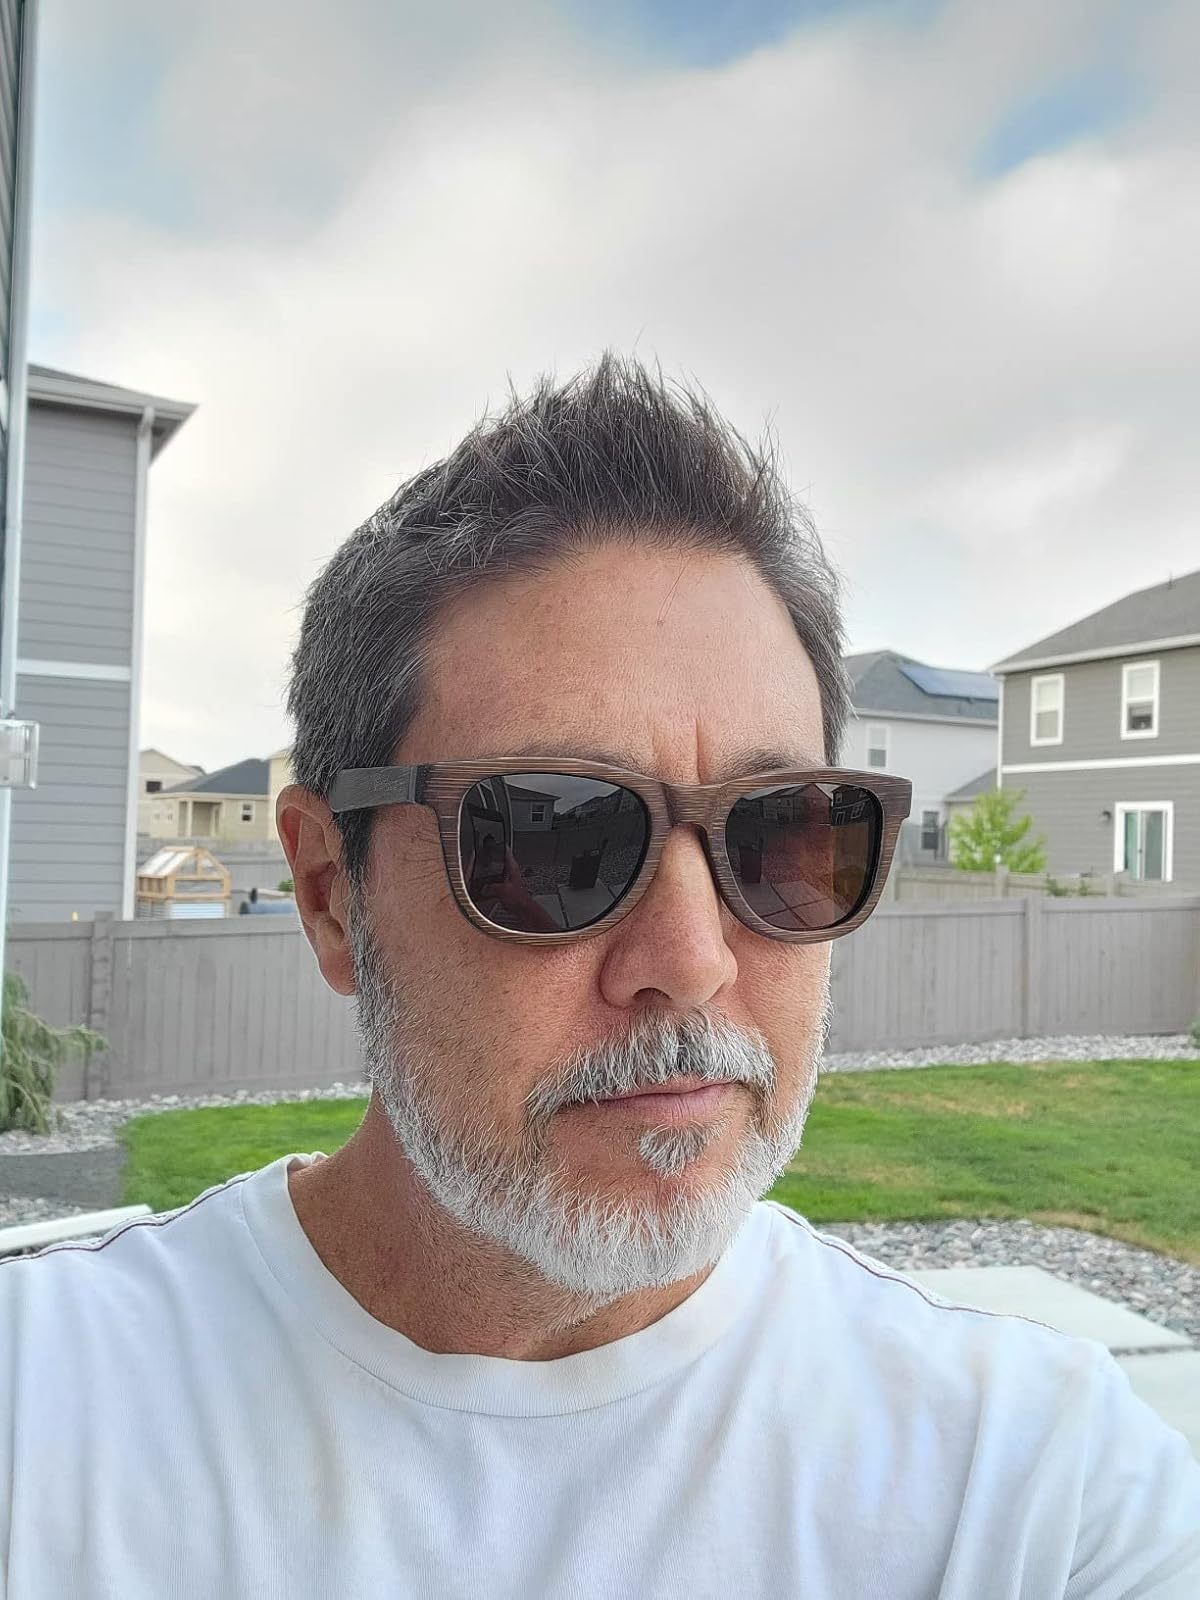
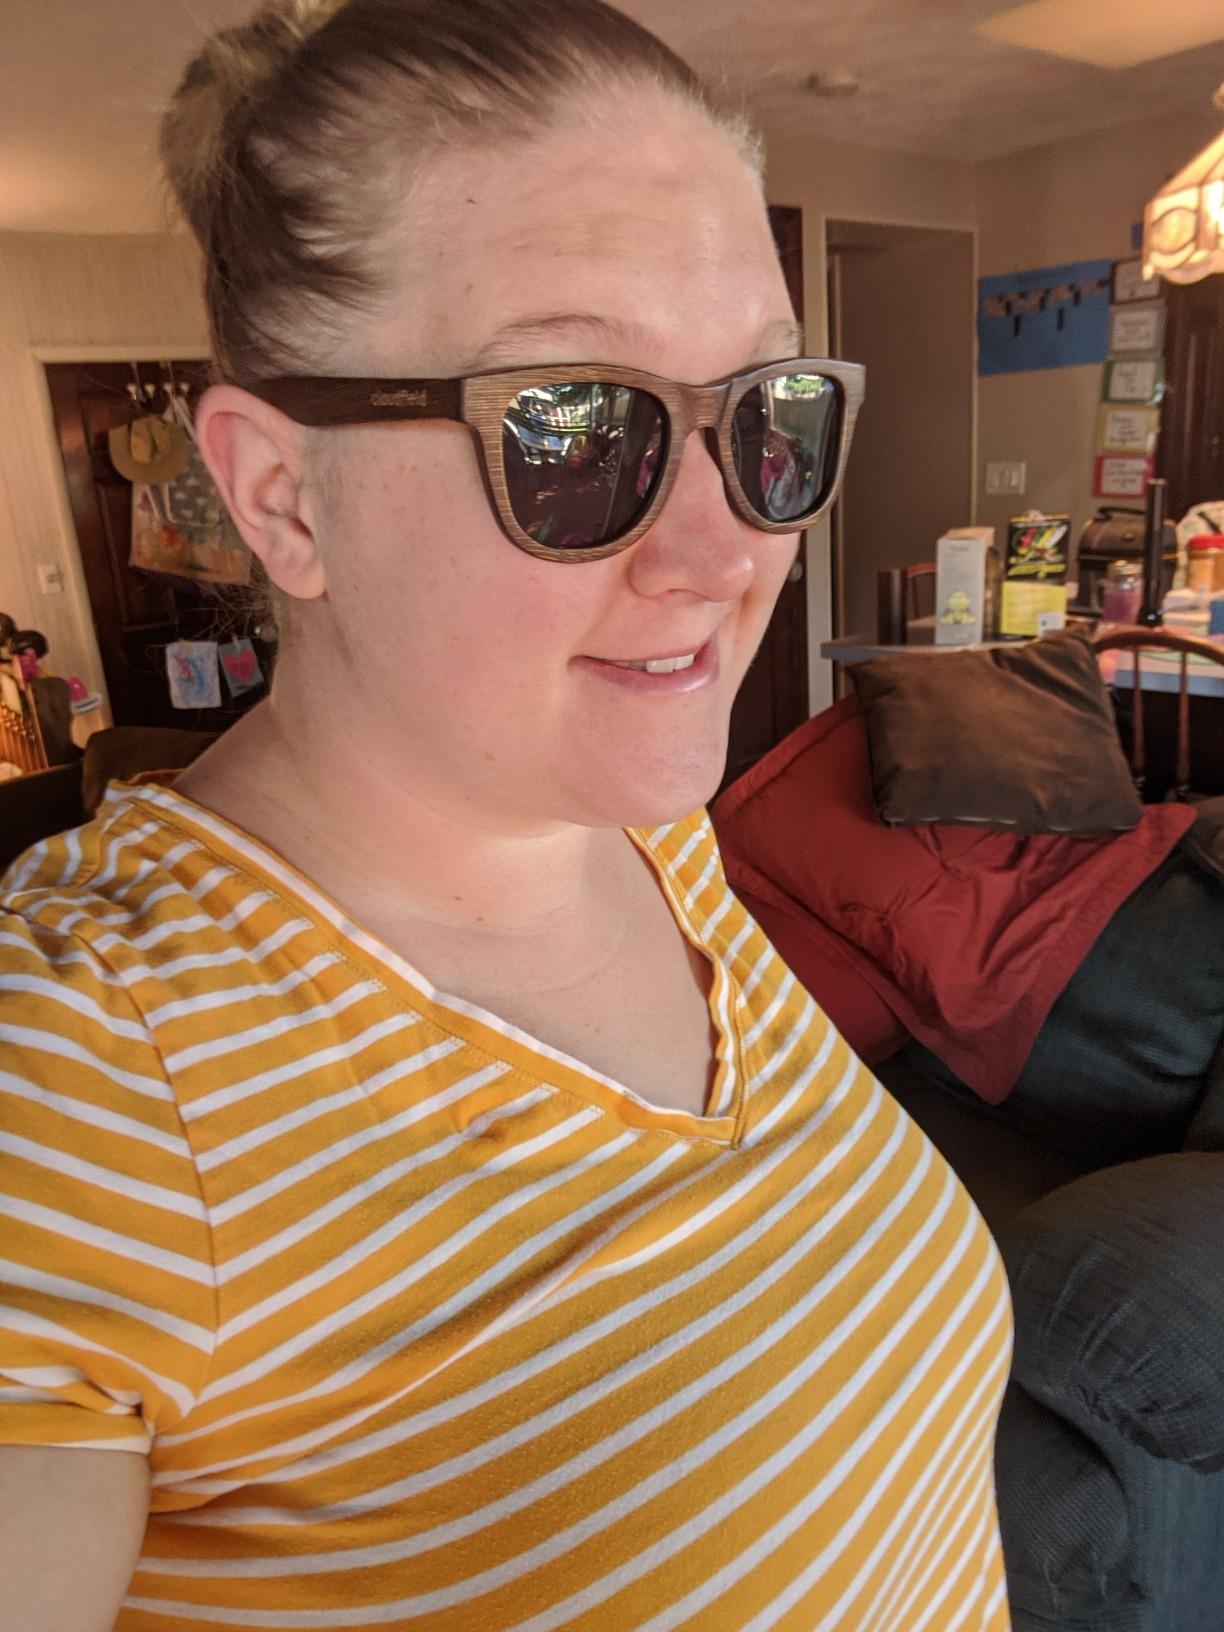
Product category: accessories_sunglasses
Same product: yes